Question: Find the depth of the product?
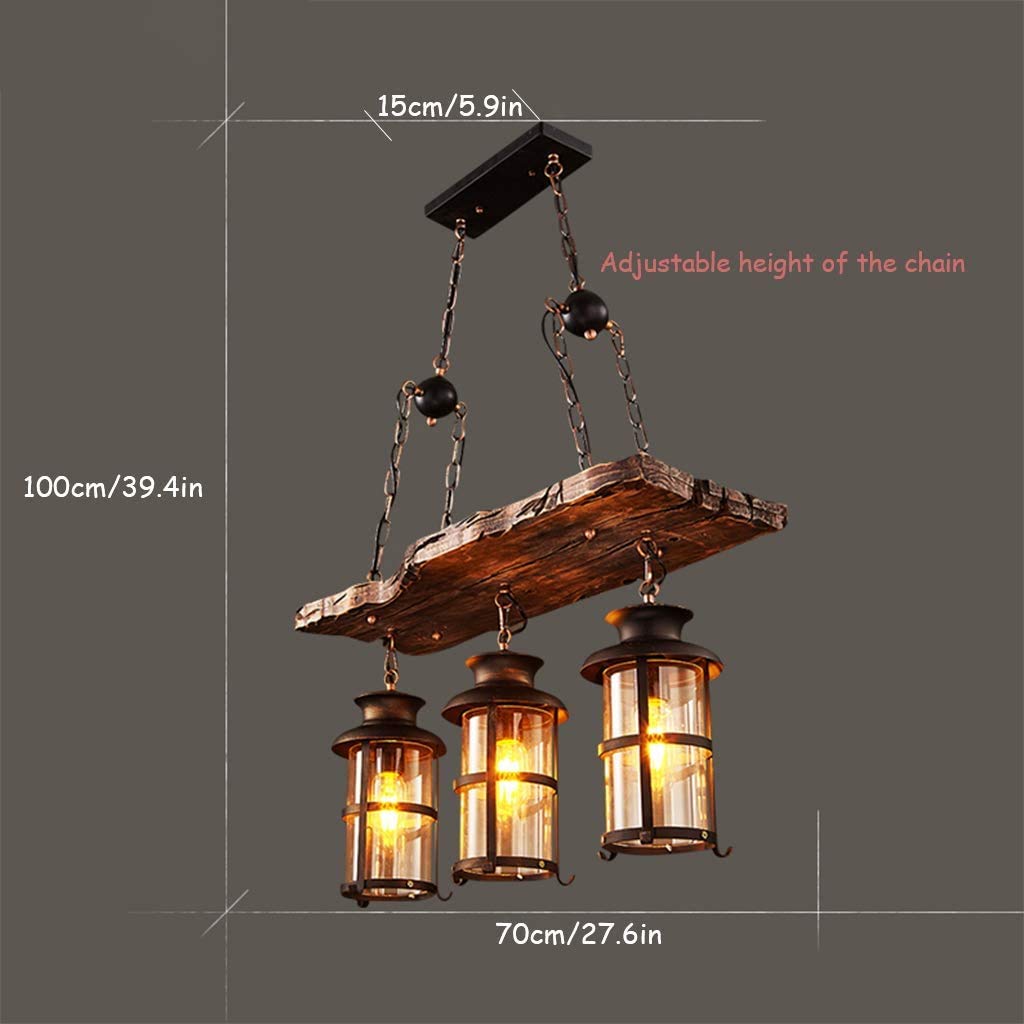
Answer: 70.0 centimetre